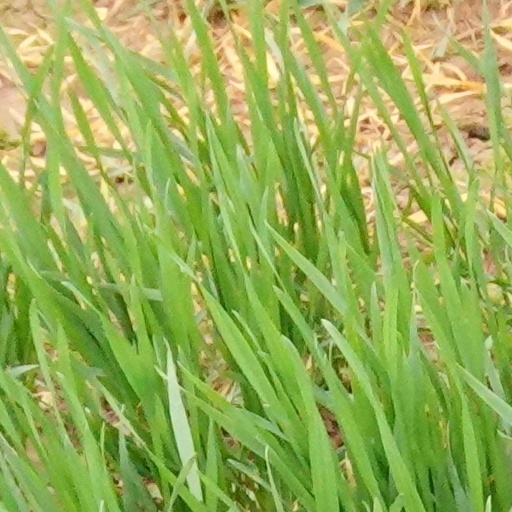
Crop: wheat